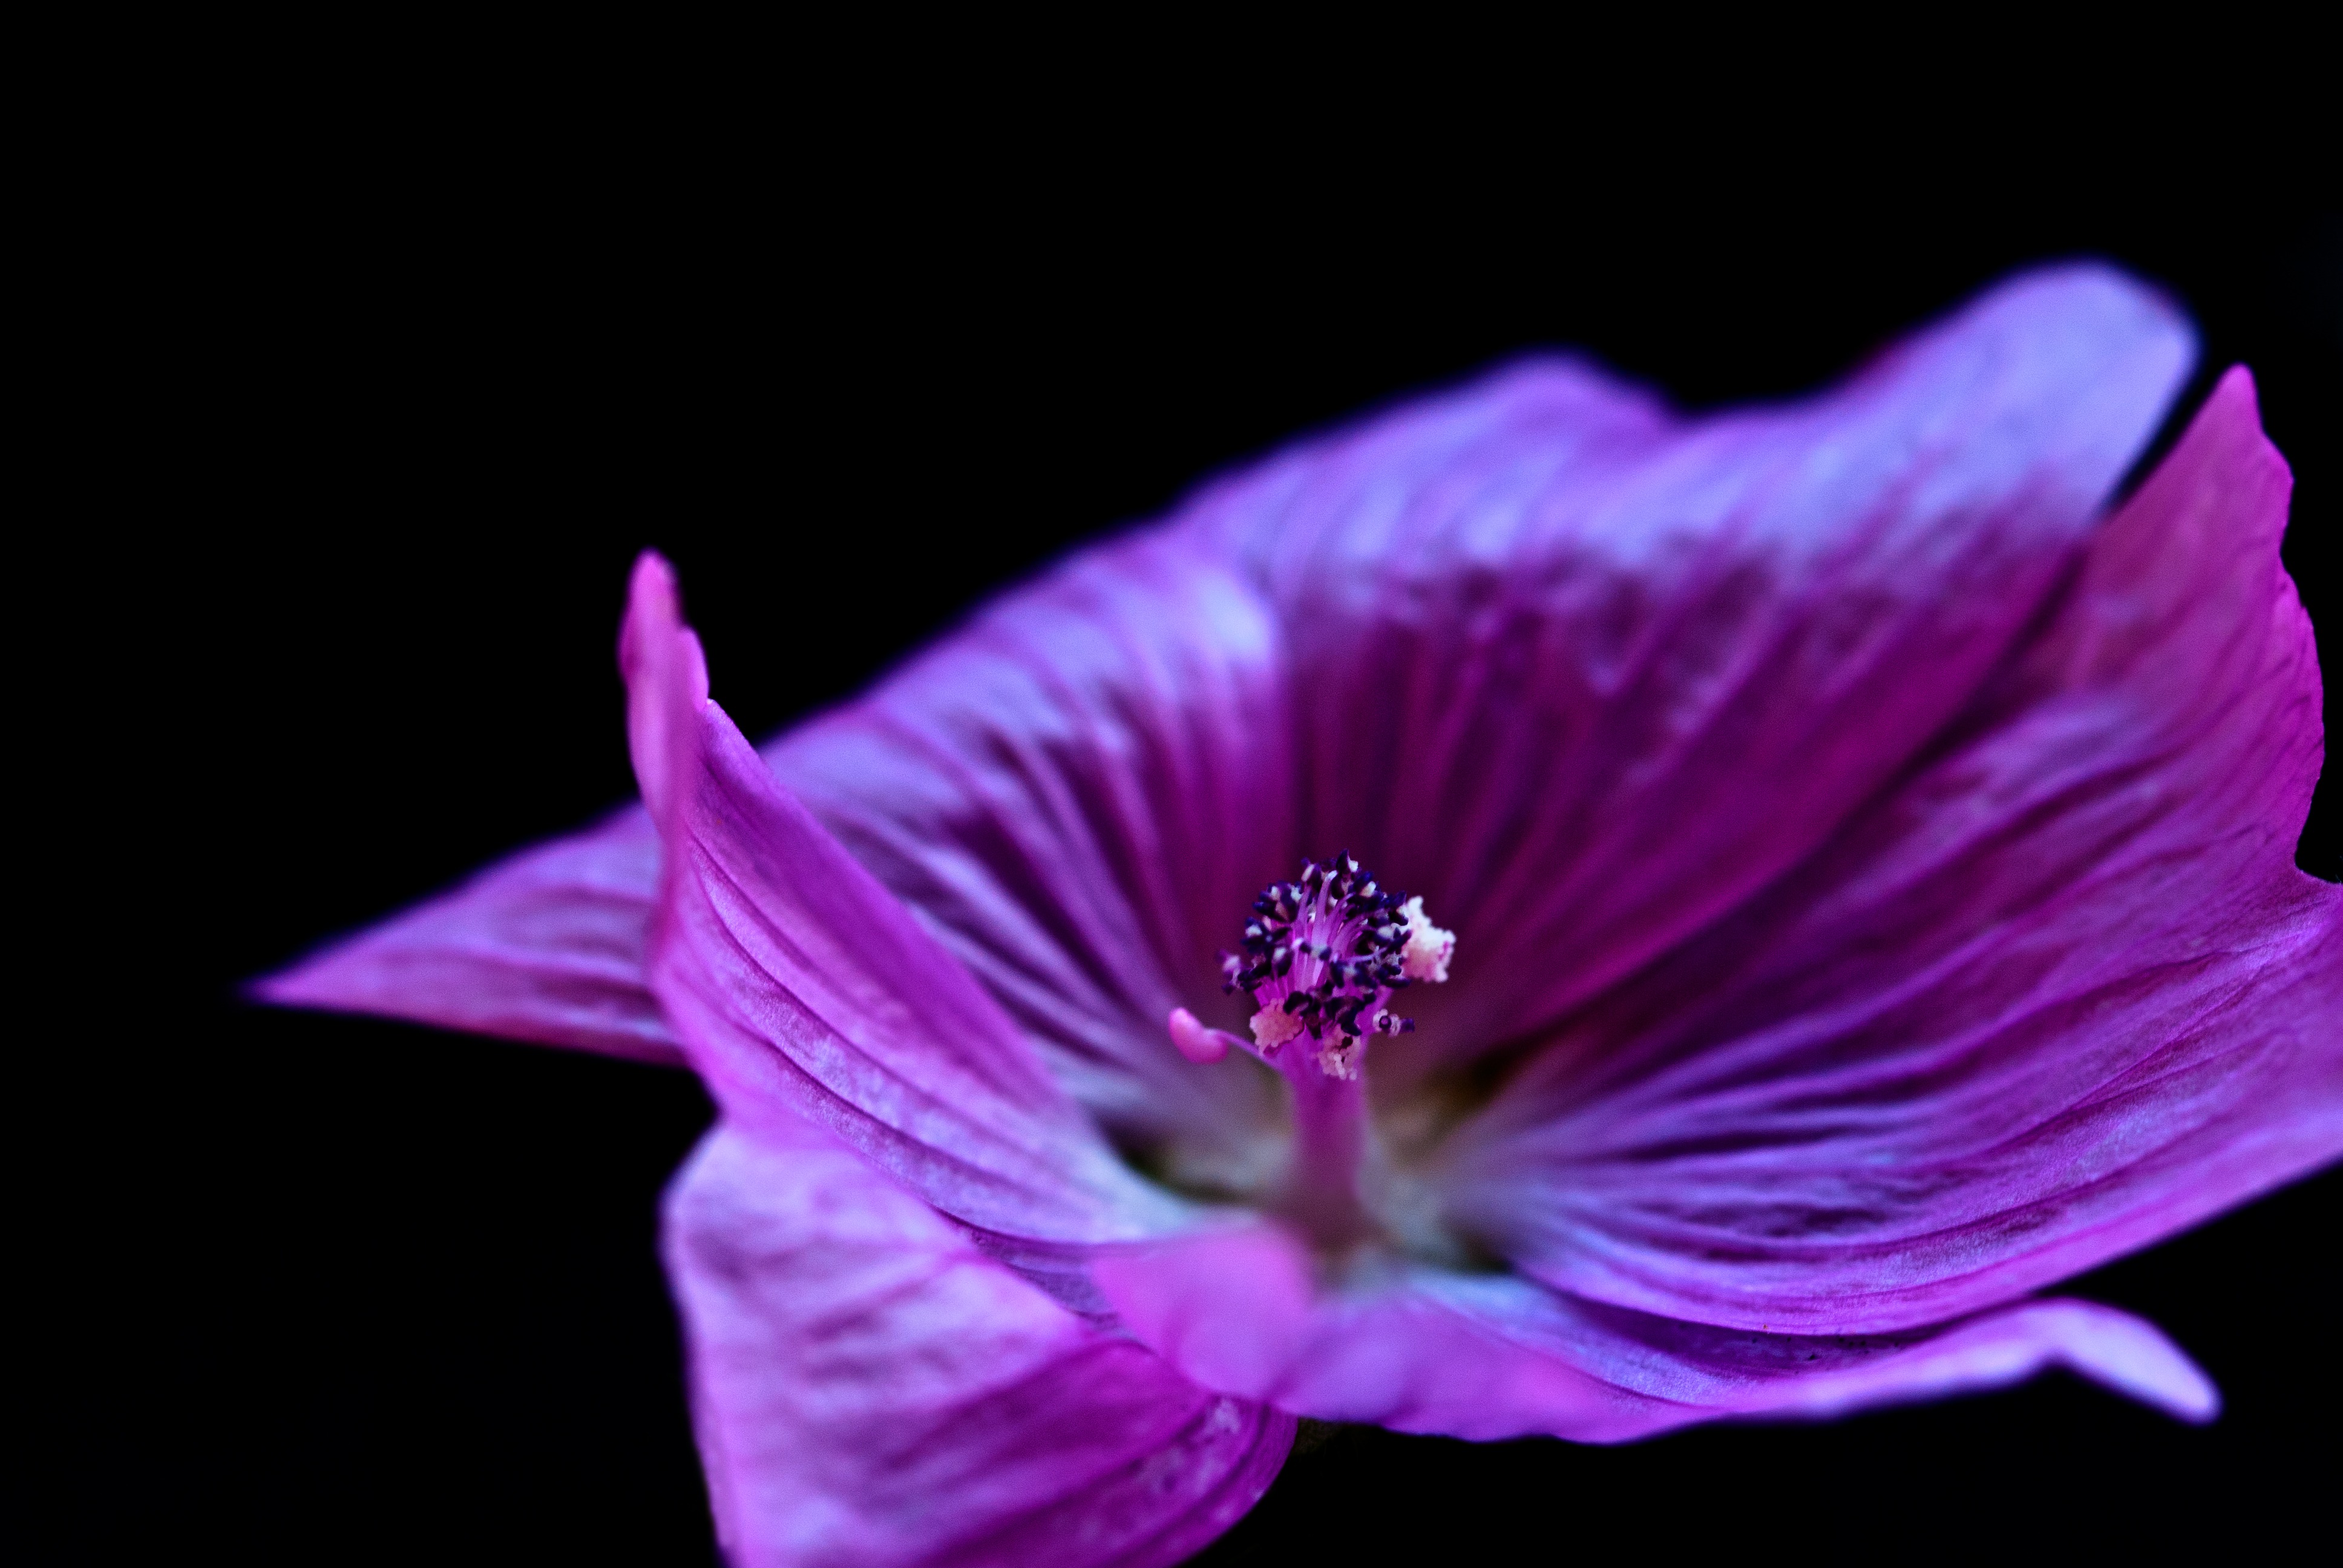
nature, blossom, plant, photography, flower, purple, petal, bloom, macro, garden, pink, flora, close up, macro photography, flowering plant, plant stem, land plant